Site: brandenburg
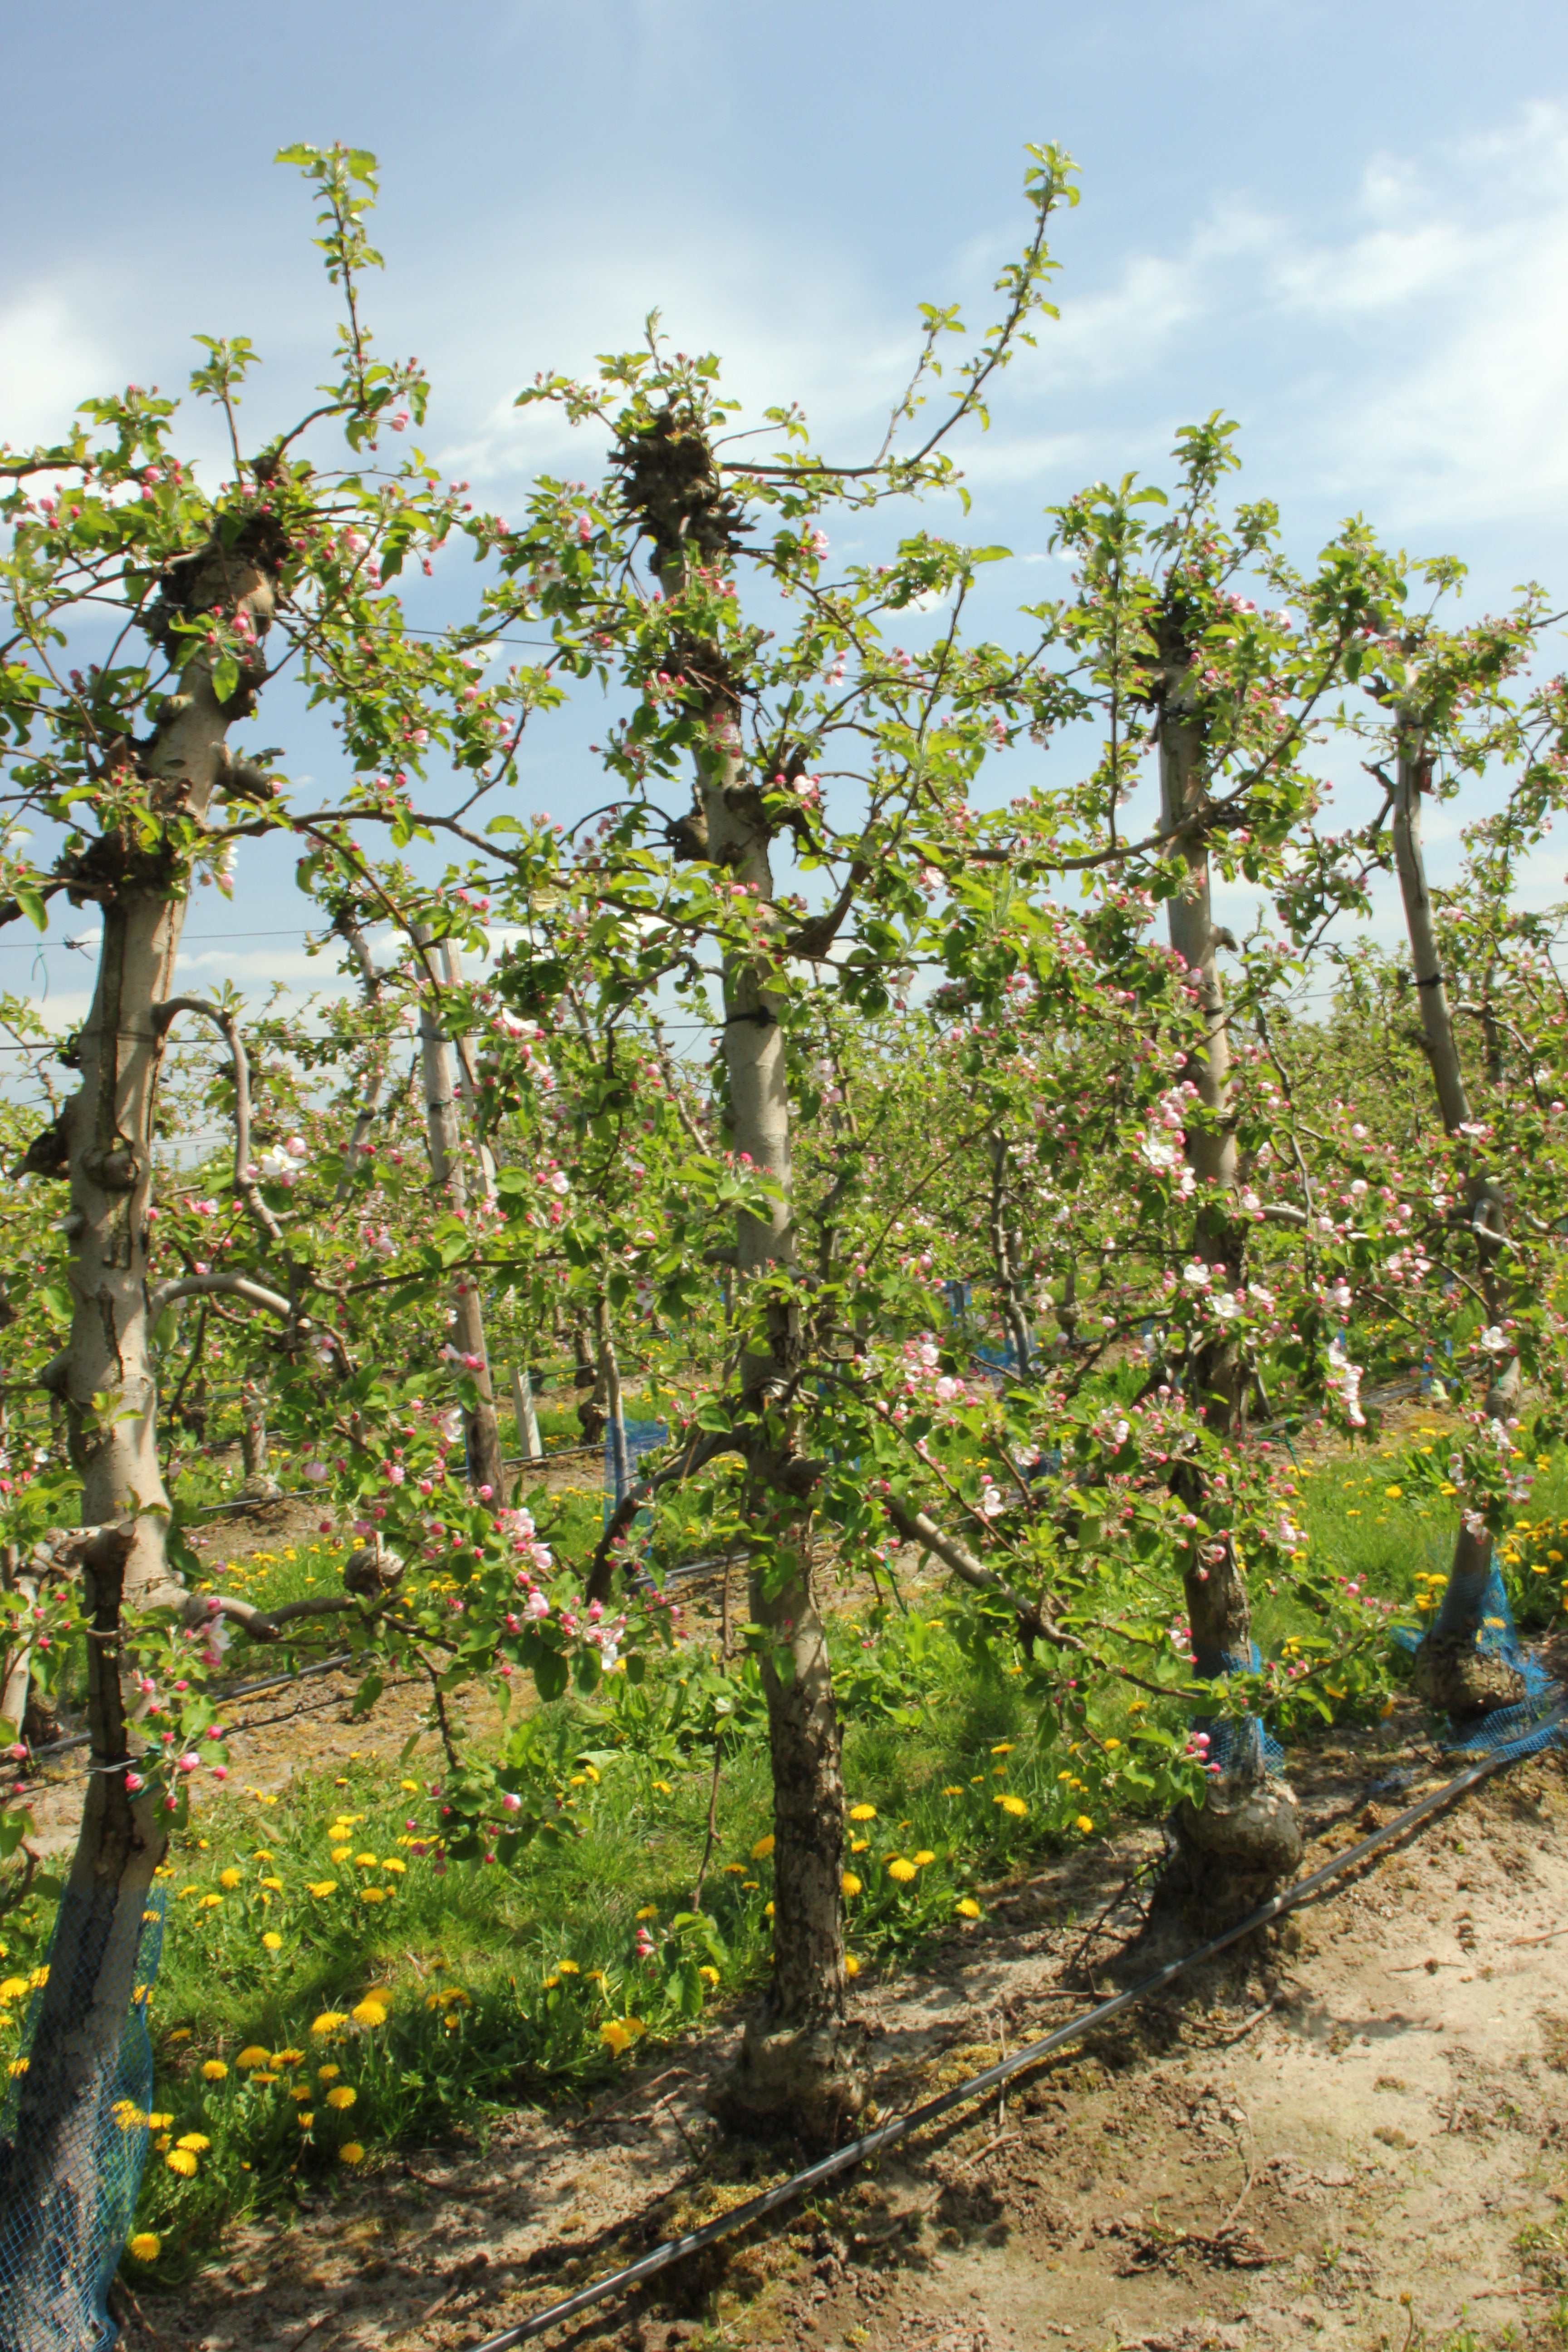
Growth stage (BBCH 57): Inflorescence emergence